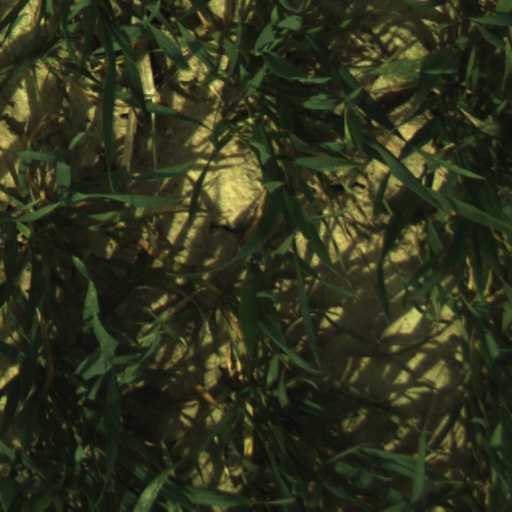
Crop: wheat